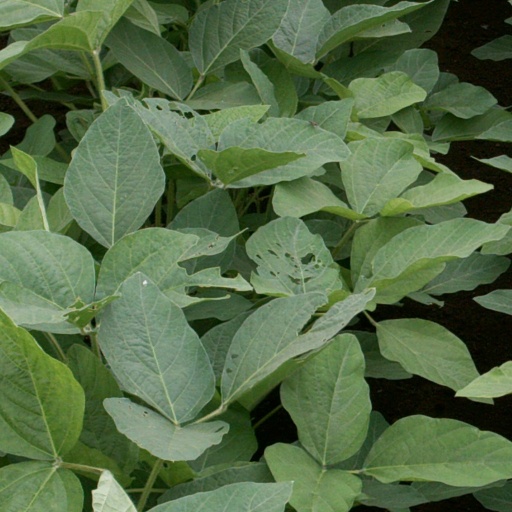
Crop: soybean